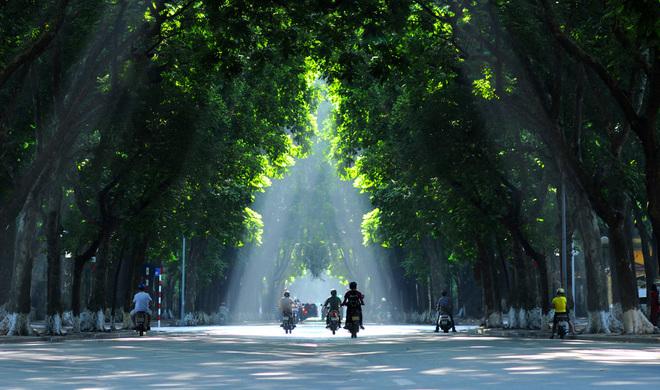
có nhiều chiếc xe máy di chuyển chủ yếu ở giữa lòng đường